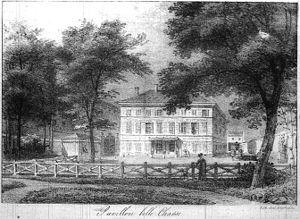
issu du fonds iconographique de Reims.
Le Pavillon de Chartres, dit aussi Pavillon de Bellechasse, est un bâtiment construit sur l'ordre de Louis Philippe d'Orléans, alors duc de Chartres, et de la duchesse, née Louise Marie Adélaïde de Bourbon, pour servir à l'éducation de leurs enfants et au logement de leur gouvernante, Madame de Genlis.